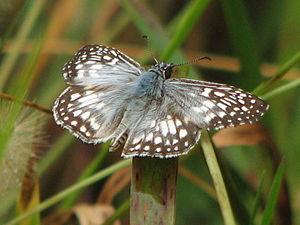
L’Hespérie tropicale à damier est une espèce de lépidoptères de la famille des Hesperiidae, de la sous-famille des Pyrginae et du genre Pyrgus.